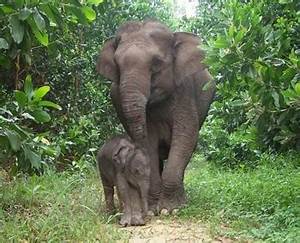
Label: elefante